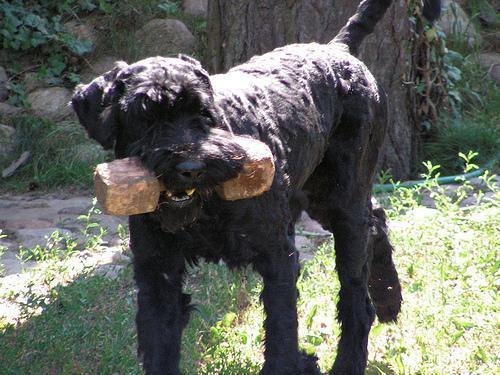
giant_schnauzer